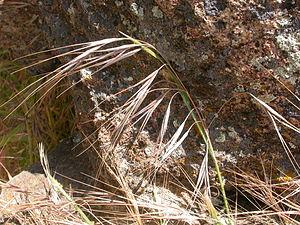
Cette liste de Tracheophyta de Bosnie-Herzégovine, ainsi que d’espèces introduites est un aperçu incomplet d’espèces de mousses, de fougères, de gymnospermes et d’angiospermes citées dans la littérature disponible en langues bosniaque, croate, serbe et serbo-croate. Cet aperçu n’inclue pas des espèces cultivées ni celles occasionnellement introduites.